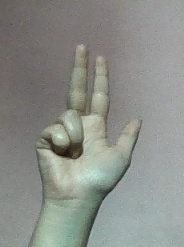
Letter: al